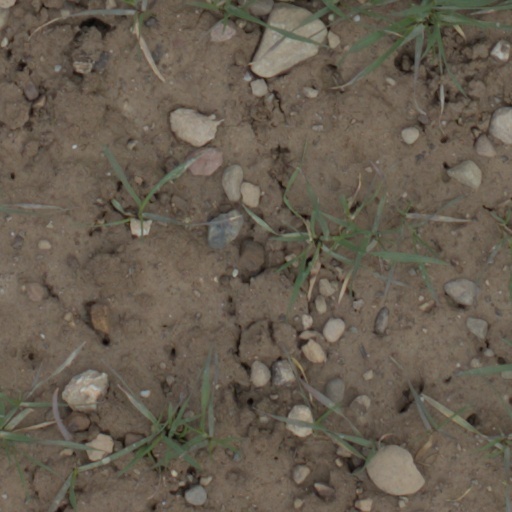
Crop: wheat